Hits Radio Cornwall

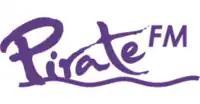
Pirate FM logo used from 2020 to 2024.

Until 2018, Pirate FM broadcast "The Vodafone Big Top 40" chart show (previously The Pepsi Chart & Hit40UK) which was produced from Capital FM in London and syndicated across over 140 commercial radio stations in the UK. However, the show was withdrawn from syndication in 2018 and now broadcasts solely on Heart & Capital stations. The 'Hits UK' show is now presented on the station with Sam Thompson.